École Nationale des Chartes

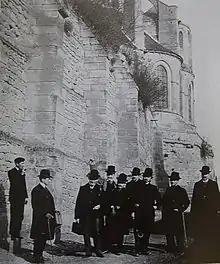
Students of the École des Chartes on a study trip to Saint-Leu d'Esserent (1903).

The École nationale des Chartes is regulated by the statute of 27 January 1984, modified by statute no. 2013-660 of 22 July 2013 which relates to higher education and research. Article 3 of decree no. 87-832 of 8 October 1897 modified by decree no. 2005-1751 of 30 December 2005 defines the missions of the school as follows: